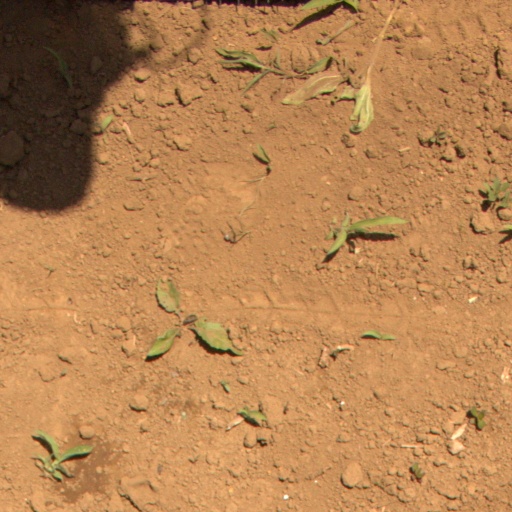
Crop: Jerusalem artichoke